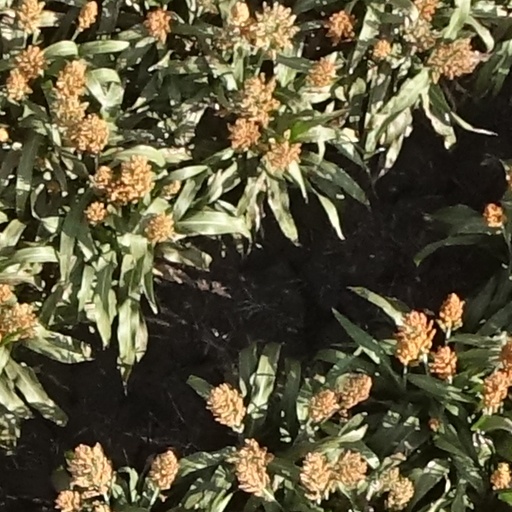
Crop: sorghum